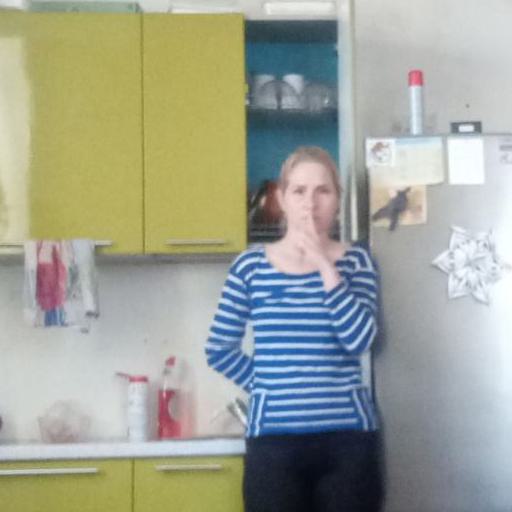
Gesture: mute